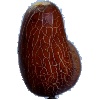
Label: Cucumber Ripe 1